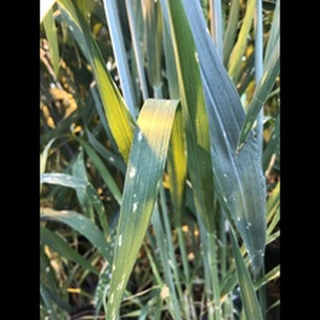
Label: wheat_mildew